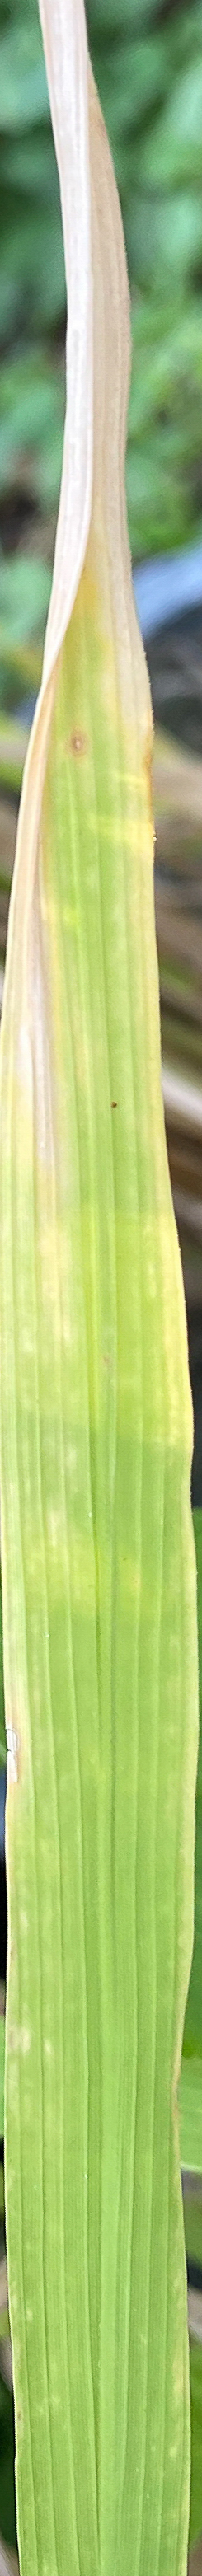
Nhãn: N